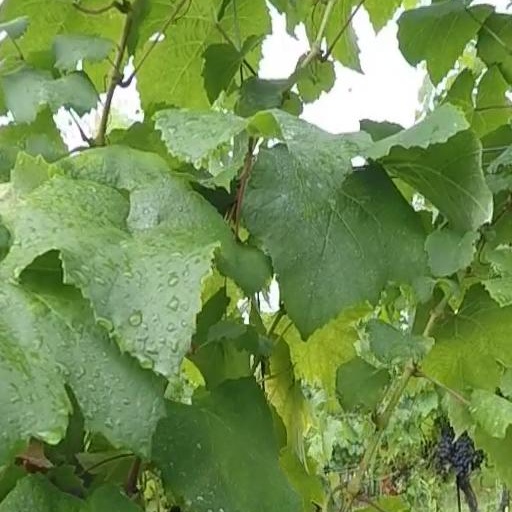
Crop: grape